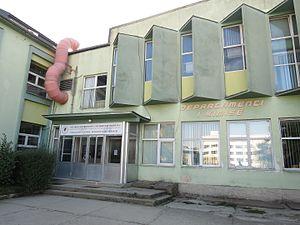
Faculté de mathématiques et des sciences naturelles - Département de chimie - de l'Université de Pristina au Kosovo.Lëtzebuergesch: Fakultéit fir Mathé an Naturwësseschaften - Departement fir Chimie - vun der Universitéit vu Pristina am Kosovo.Shqip: Universiteti i Prishtinës - Fakulteti i Shkencave Matematike-Natyrore - Departamenti i Kimisë